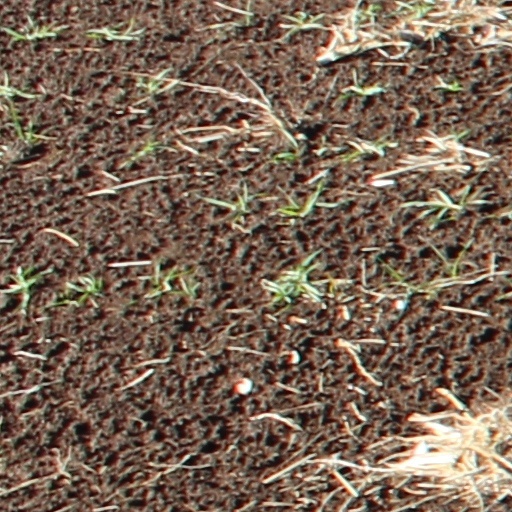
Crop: wheat